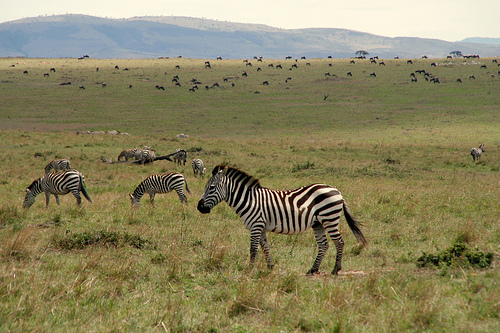
question: どんな動物がいますか？
answer: シマウマ

question: シマウマはどこにいますか？
answer: 草原

question: シマウマはどうしていますか？
answer: 生えている草を食べたりしている

question: 地面はどうなっていますか？
answer: 一面に草が生えている

question: 空模様はどうなっていますか？
answer: 曇っている

question: 山はどこにありますか？
answer: 地平線の奥

question: 動物が多く集まっている所はどこですか？
answer: 少し小高い丘になっている所

question: 地面に生えている草を食べている動物は何ですか？
answer: シマウマ